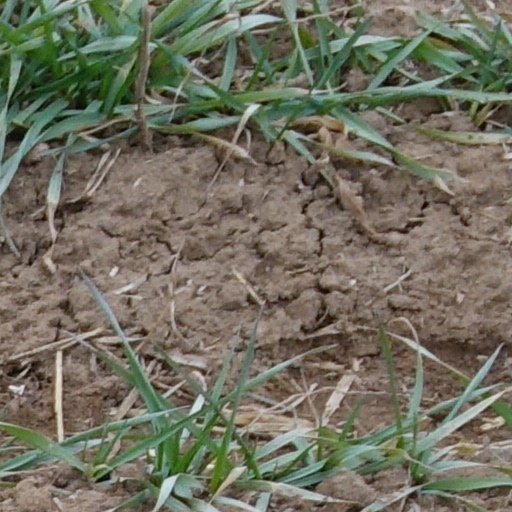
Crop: wheat